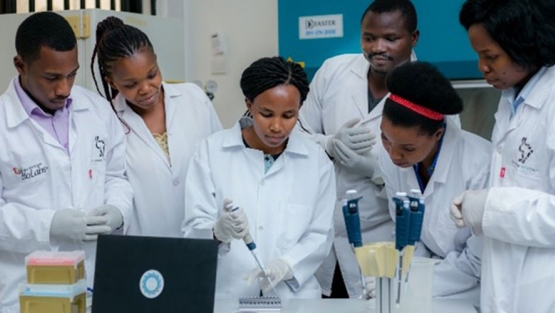
Lii moom ay doktoor lañ. Doktoor yaa ngi toog. Am nañ ñeenti jigéen ak ñaari góor. Ñoo ngi sol seeni yére yu weex, di am benn pikiir bu ñuy essayer. Waaw.